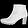
Label: Ankle boot